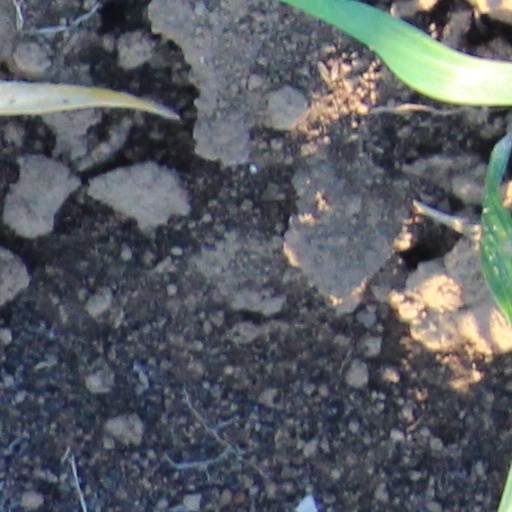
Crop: wheat